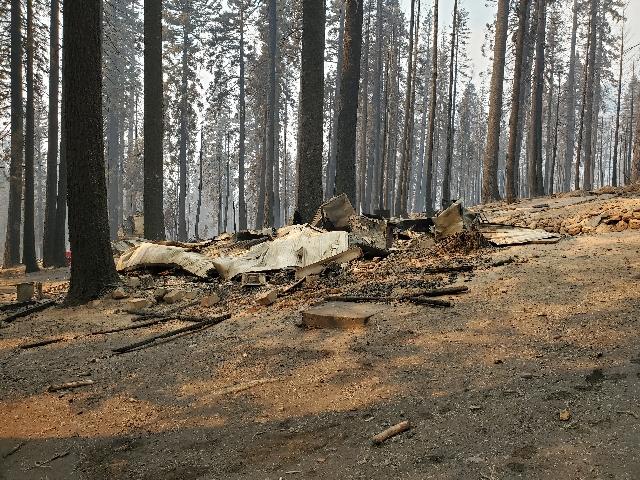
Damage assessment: destroyed